Csehbánya Formation

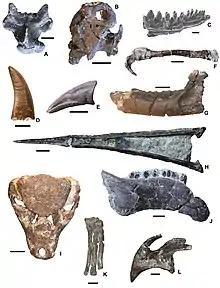
Various fossils from the Csehbánya Formation

Fishes, amphibians, turtles, squamates, crocodilians, dinosaurs and pterosaurs present in Veszprém, Hungary, near the village of Németbánya in the Iharkút locality, an open-pit bauxite mine. Other finds include Abelisauridae indet., Rhabdodontidae indet., Tetanurae indet. Coprolites and eggshells are also known from the locality.